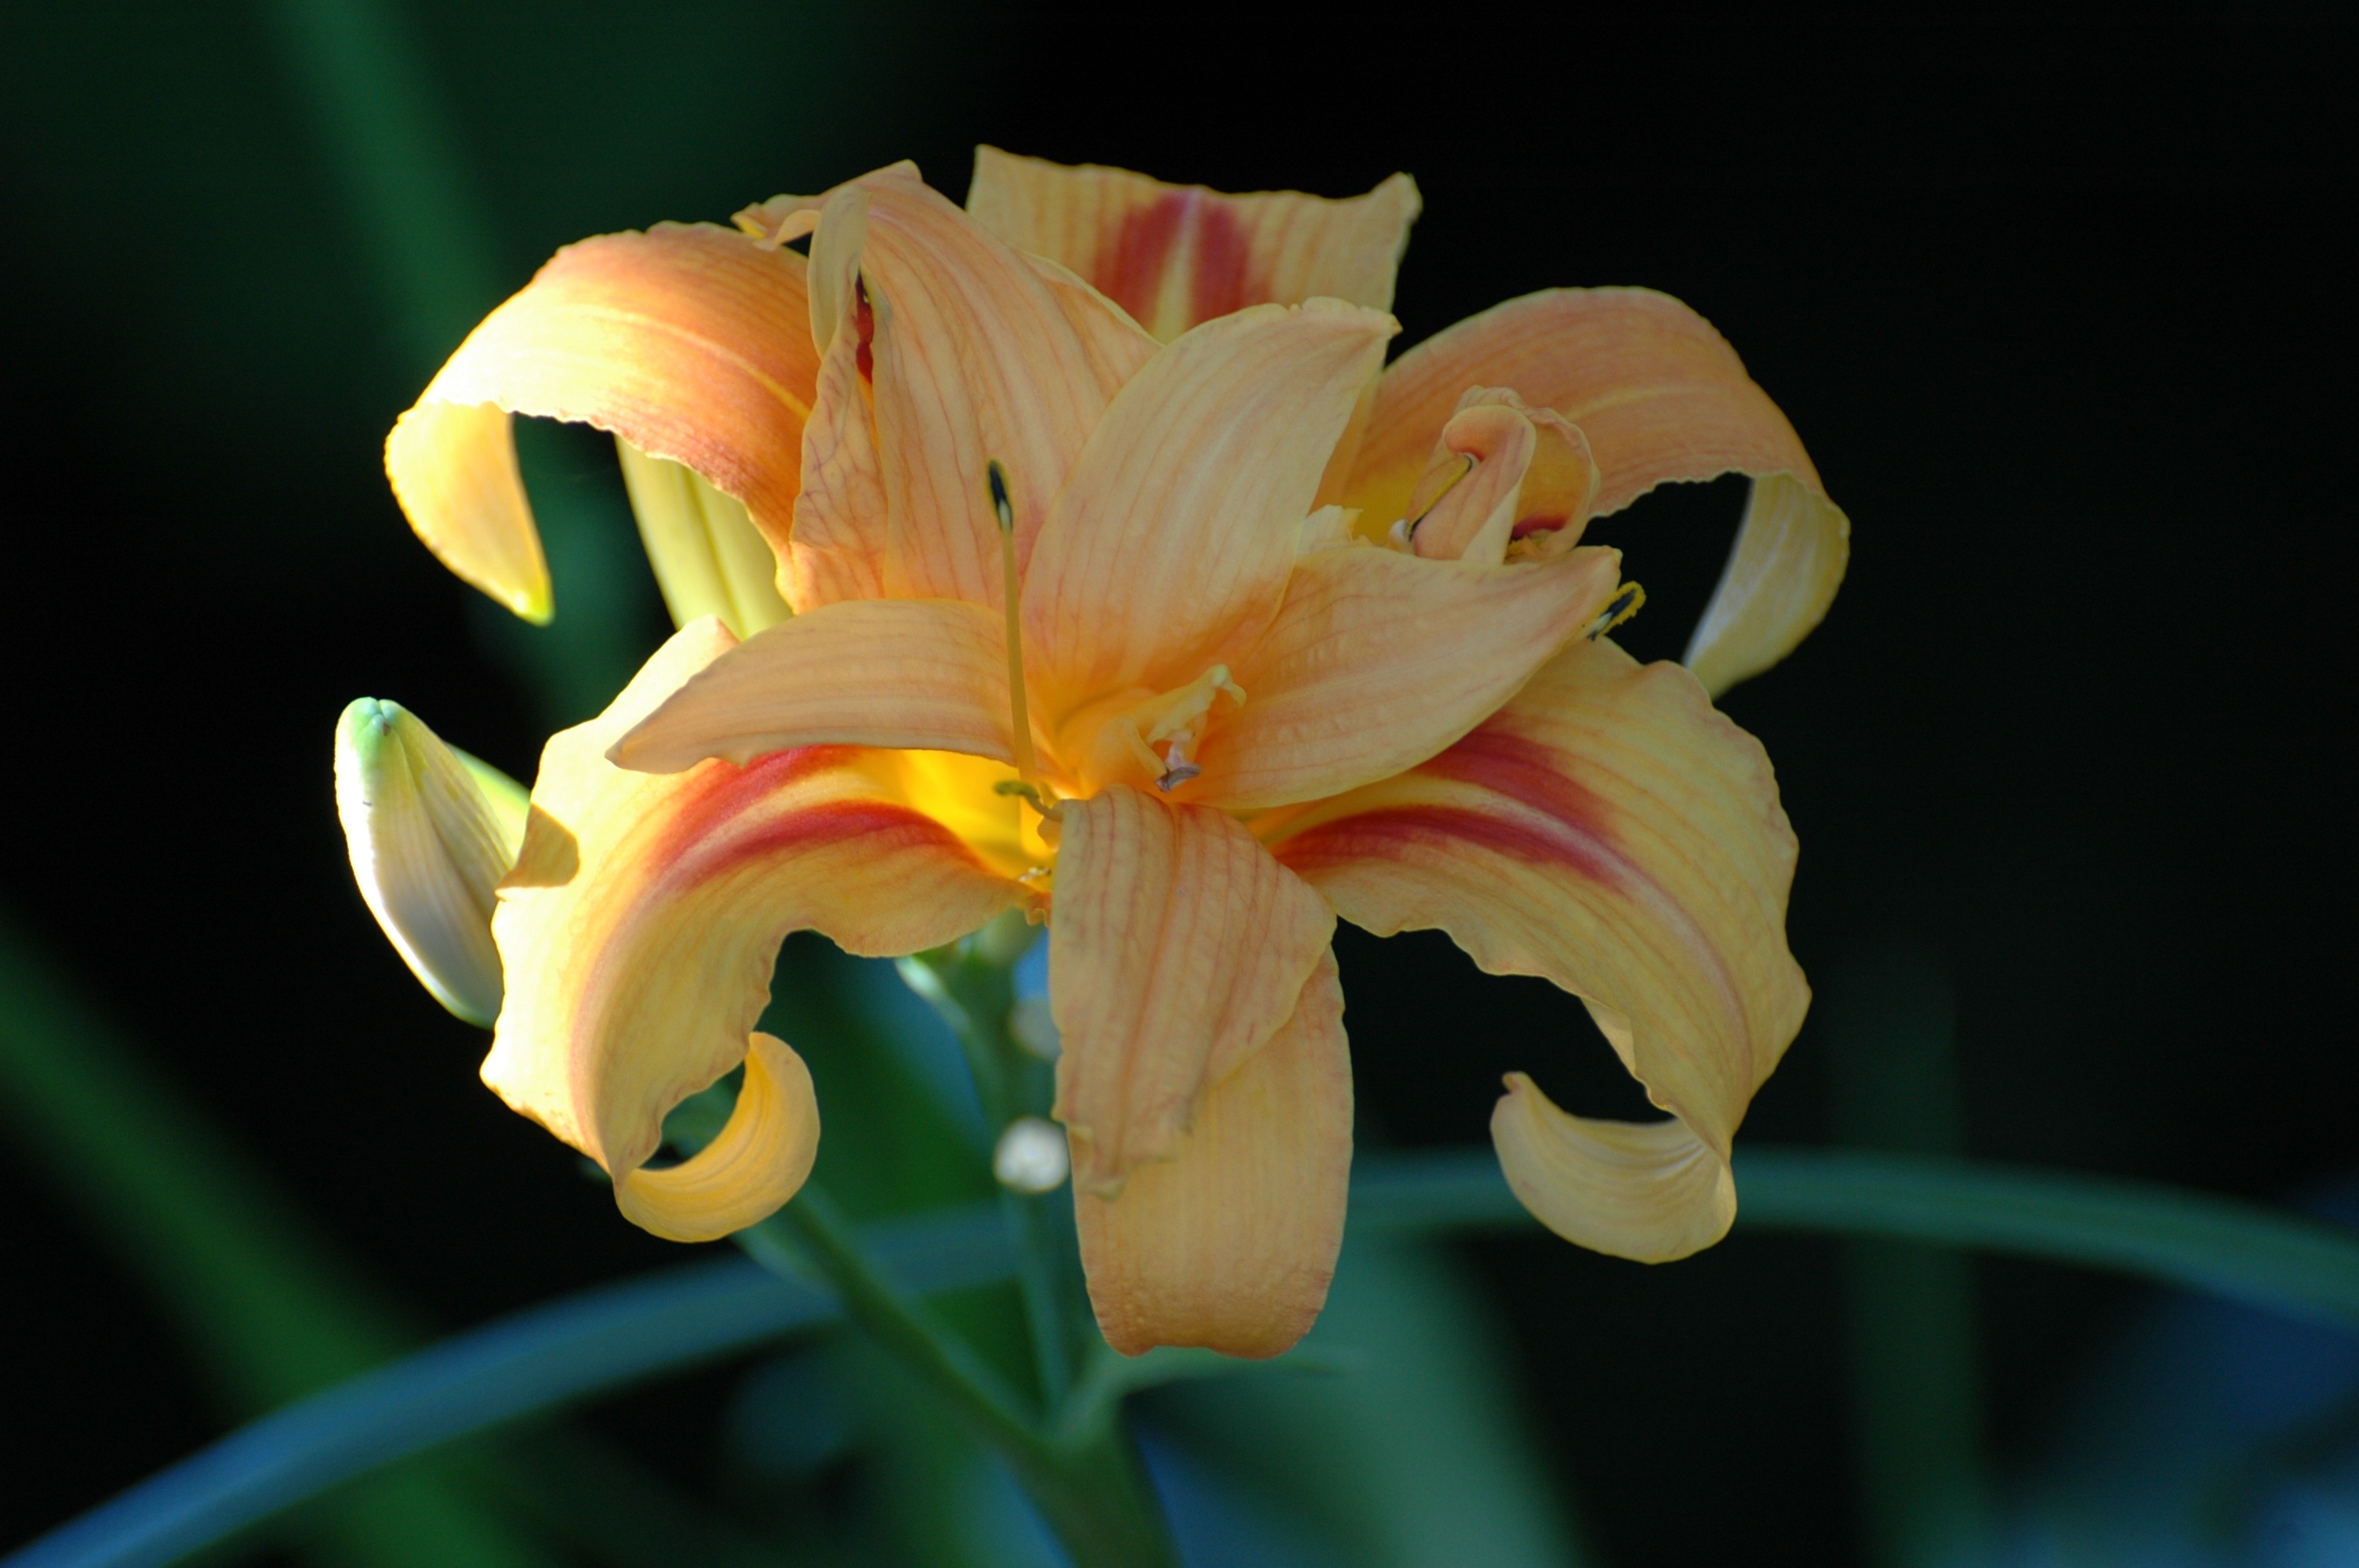
nature, plant, white, photography, flower, petal, bouquet, botany, blooming, yellow, garden, wedding, flora, flowers, close up, lily, purity, lys, flower garden, daylily, macro photography, flowering plant, white lily, fleur de lis, plant stem, land plant